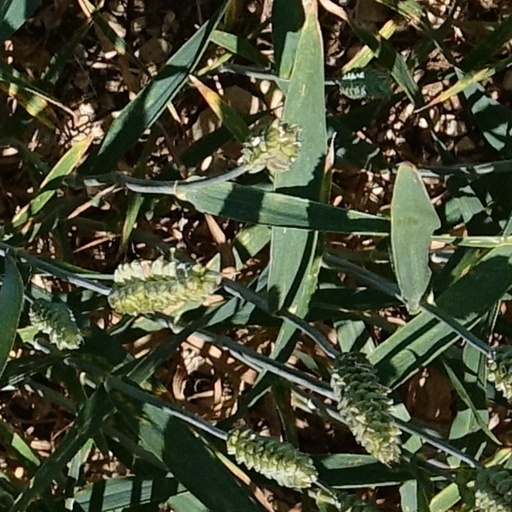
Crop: wheat